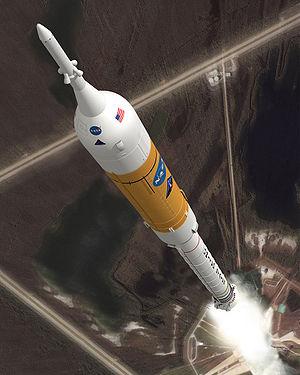
Ares I est un lanceur de la NASA dont le développement a été abandonné en 2010 et qui devait prendre en charge une partie des missions de lancement assurées à l'époque par la navette spatiale américaine. Ares I faisait partie du programme spatial américain Constellation démarré en 2004. Il était prévu qu'à compter de 2015 Ares I assure la relève des équipages de la station spatiale internationale en plaçant en orbite le véhicule spatial Orion, qui peut emporter jusqu'à 6 astronautes. À compter de 2020, Ares I devait être utilisé en conjonction avec le lanceur lourd Ares V pour des missions à destination de la Lune. Le lanceur Ares I a été conçu de manière à réutiliser des composants existants : son premier étage est une évolution d'un propulseur d'appoint à poudre de la navette spatiale américaine et le moteur-fusée utilisé sur le deuxième étage descend d'un moteur de la fusée Saturn 1B.